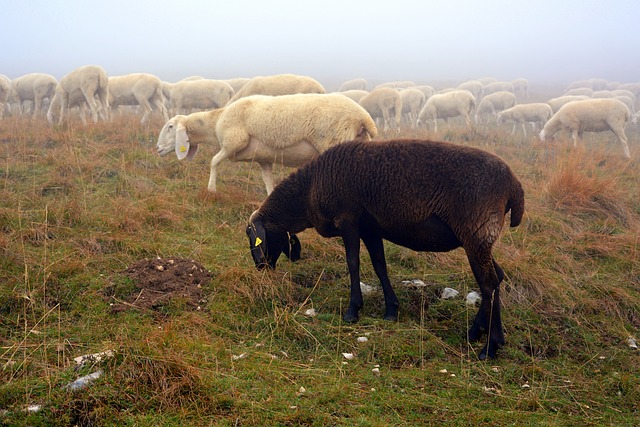
Label: sheep